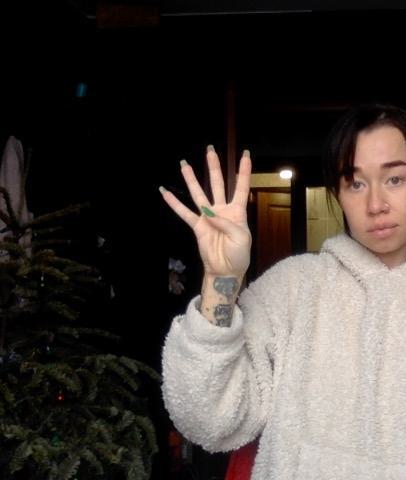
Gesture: four